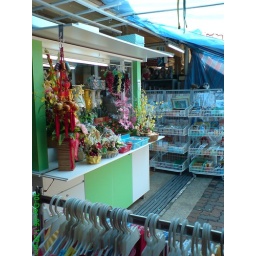
Just on colloful stall sells plastic flowers can be found in the market near my office